Michiji Tajima

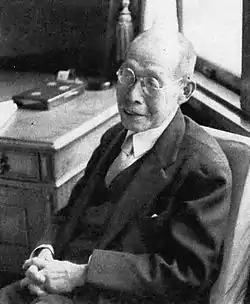
Michiji Tajima

Michiji Tajima (July 2, 1885 – December 2, 1968) was a Japanese businessman and educator. He was Grand Steward of the Imperial Household Office (June 5, 1948 – May 31, 1949) and continued as Grand Steward of its successor, the Imperial Household Agency (June 1, 1949 – December 16, 1953). He graduated from the University of Tokyo.